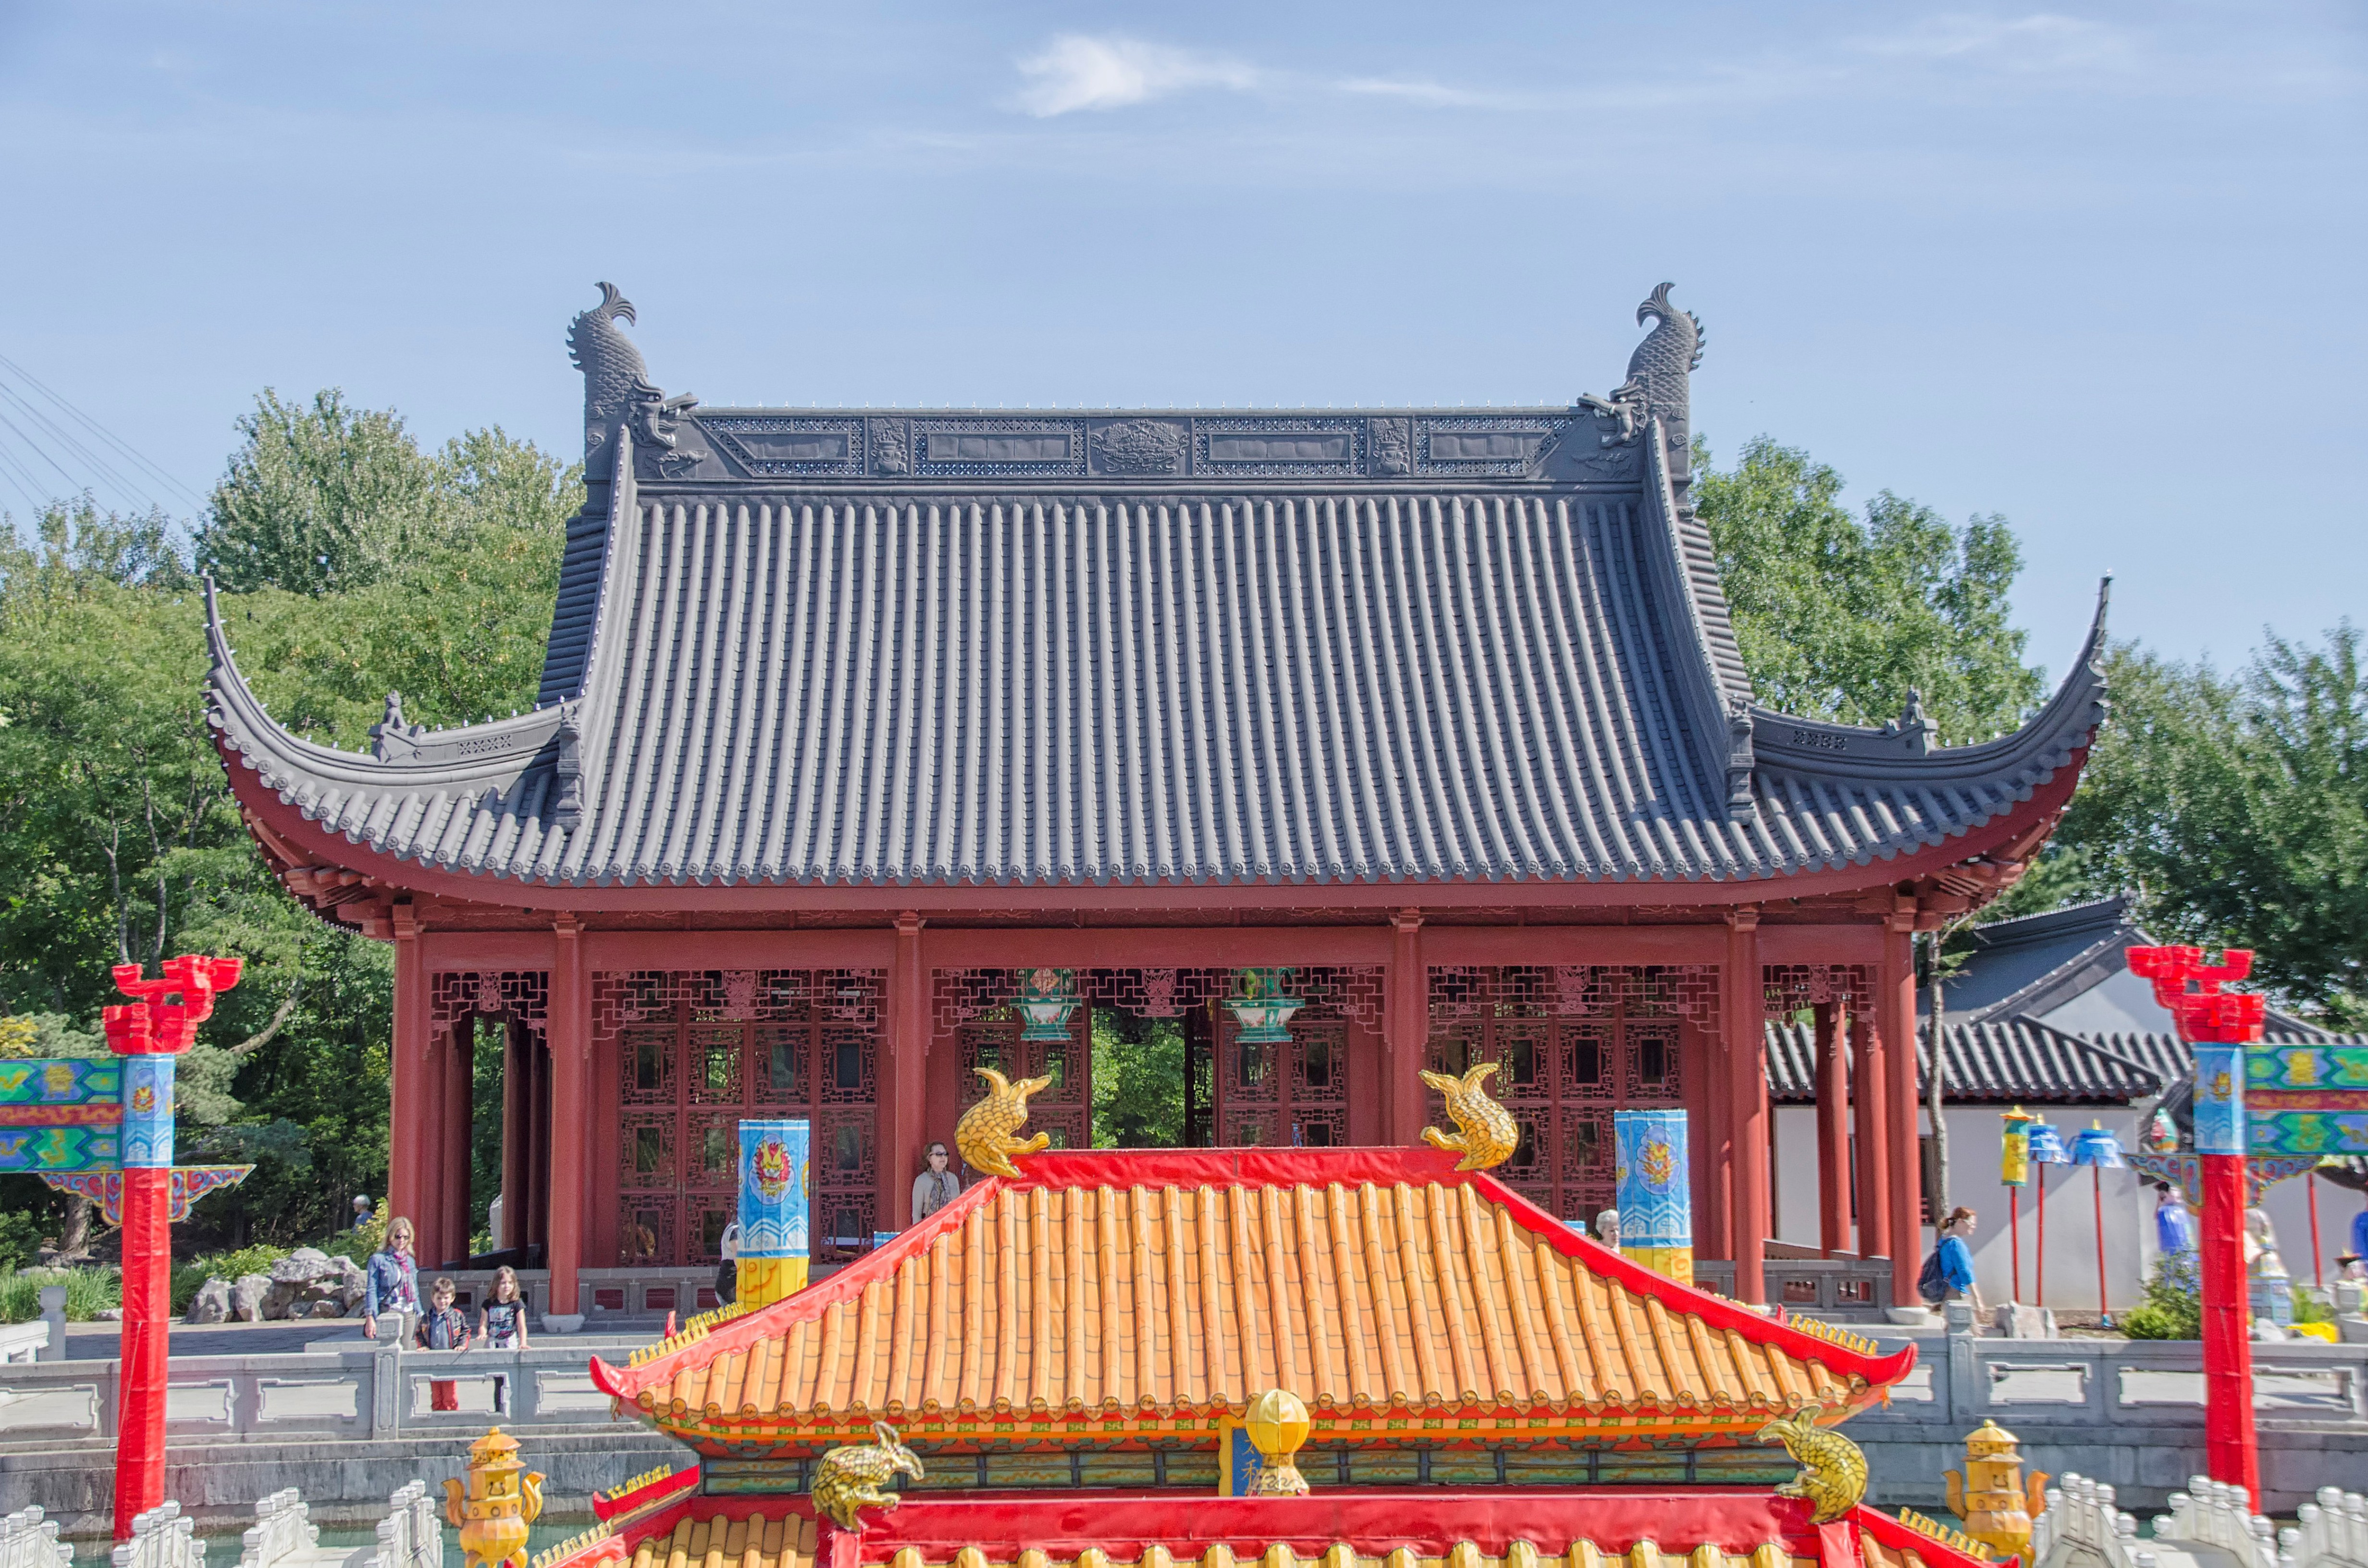
building, palace, city, place of worship, de, of, temple, canada, shrine, quebec, montreal, chinese architecture, ville, wat, hindu temple, historic site, shinto shrine